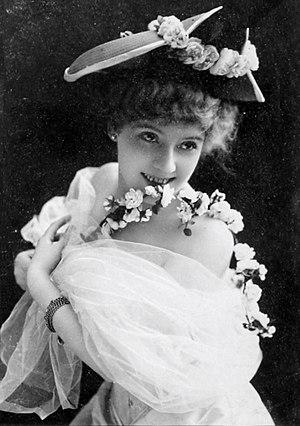
Amélie Diéterle est une comédienne française, née à Strasbourg le 20 février 1871 et morte à Cannes, le 20 janvier 1941. Elle est légitimée à Paris en 1892 par le capitaine Louis Laurent, chevalier de la Légion d'Honneur. Amélie Diéterle s'est mariée à Vallauris le 16 juin 1930 avec André Simon (1877-1965). Amélie Diéterle joue principalement au Théâtre des Variétés à Paris au cours de la Belle Époque.
Le Ménage de Rigadin est un film muet français réalisé par Georges Monca, sorti en 1912.
Amélie Diéterle, nom de scène d'Amélie Laurent, est une actrice, cantatrice et collectionneuse d'art française, née à Strasbourg le 20 février 1871 et morte à Cannes le 20 janvier 1941.